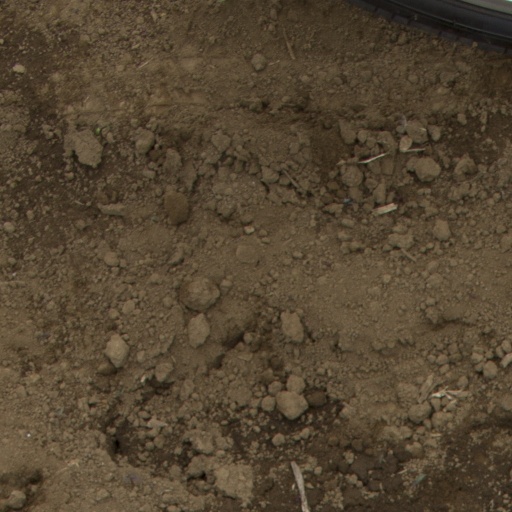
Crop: Jerusalem artichoke